Fordham Rams men's basketball statistical leaders

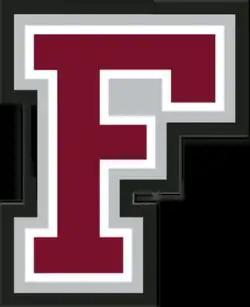

The Fordham Rams men's basketball statistical leaders are individual statistical leaders of the Fordham Rams basketball program in various categories, including points, rebounds, assists, steals, and blocks. Within those areas, the lists identify single-game, single-season, and career leaders. The Rams represent Fordham University in the NCAA's Atlantic 10 Conference.